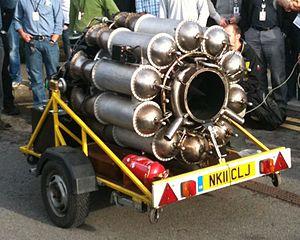
Le Rolls-Royce RB.23 Welland fut le premier turboréacteur britannique à avoir été produit en série. Apparu au cours de la seconde Guerre mondiale, il entra en production en 1943 et équipa en petits nombres le Gloster Meteor.